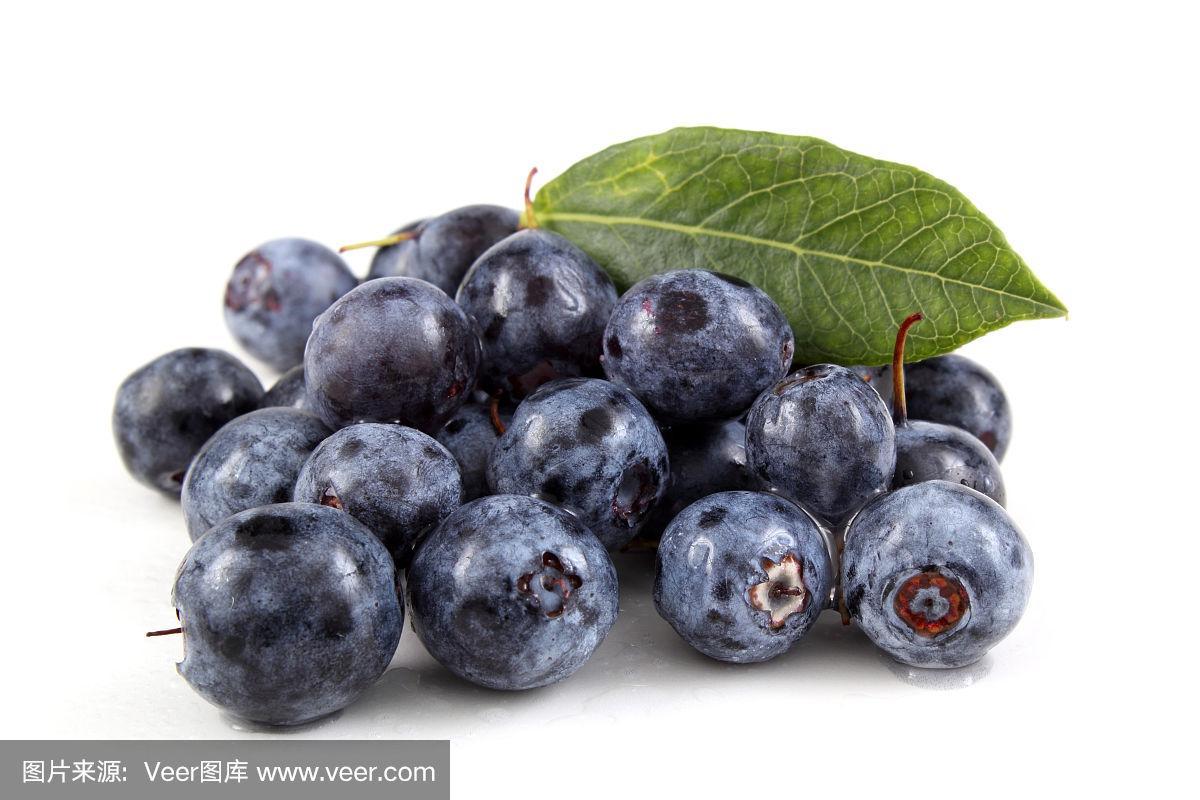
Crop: blueberry
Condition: healthy